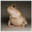
Label: frog